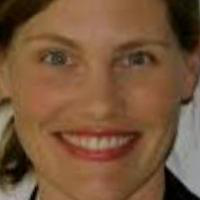
Age group: age 21-30